Mike Foyle

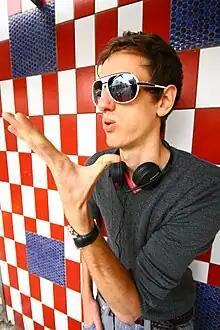

Mike Foyle (born 3 October 1985) is a British producer, composer and DJ of progressive electronic dance music.